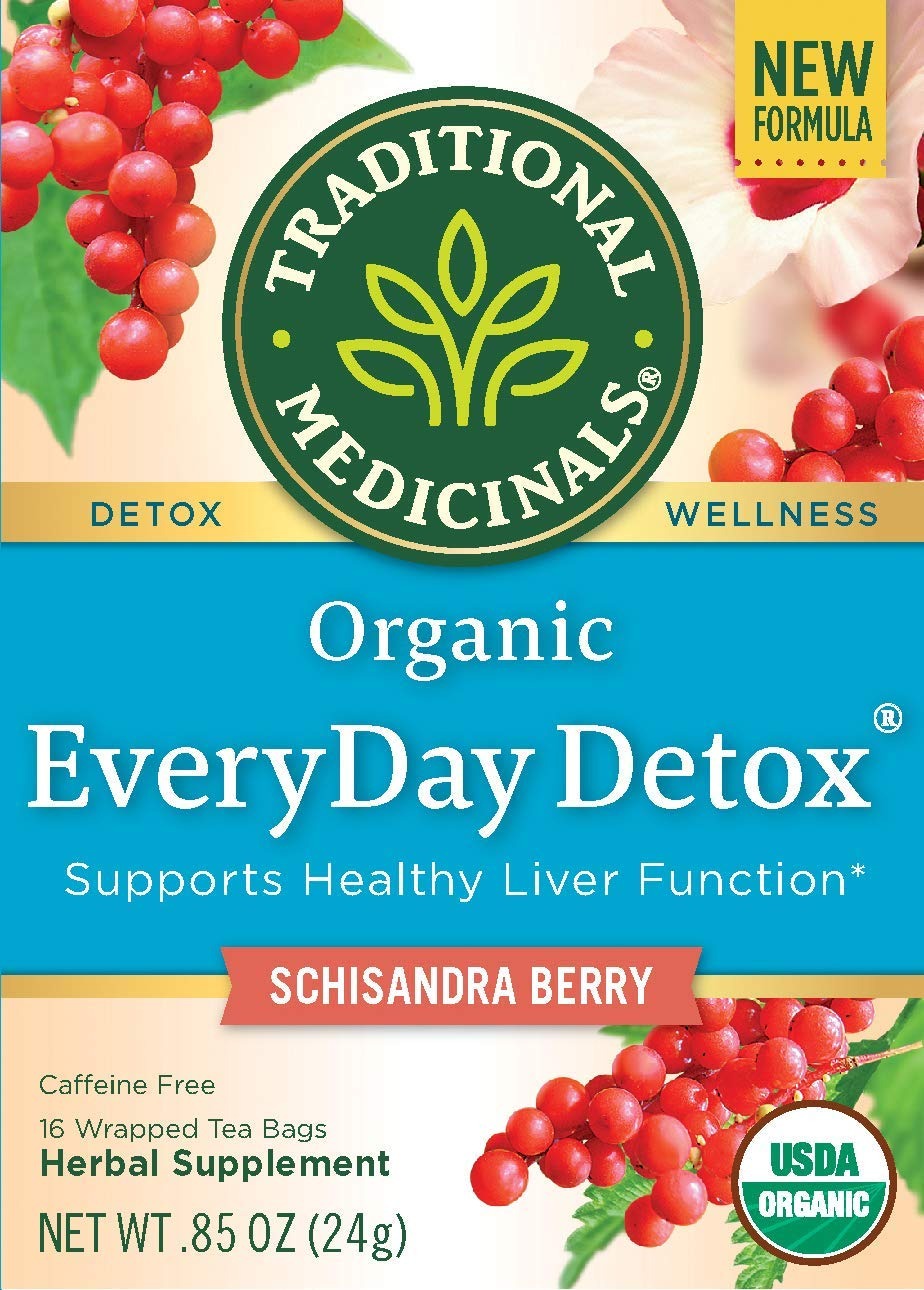
Item Name: Traditional Medicinal's Everyday Detox Herb Tea ( 6x16 BAG)
Bullet Point 1: Traditional Medicinals EveryDay Detox Herbal Tea -
Bullet Point 2: 70%+ Organic
Value: 96.0
Unit: Count

Price: 6.49